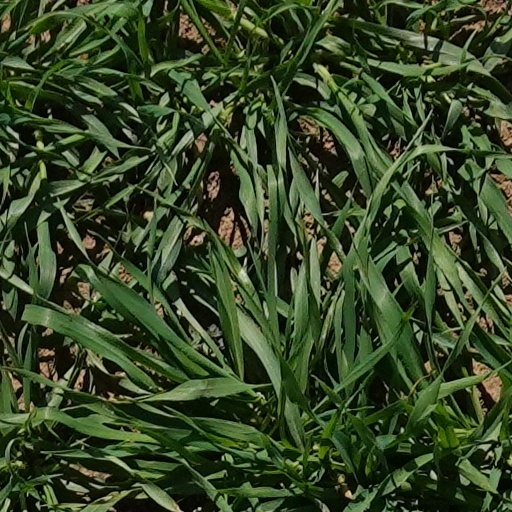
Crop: wheat